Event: Nepal Earthquake
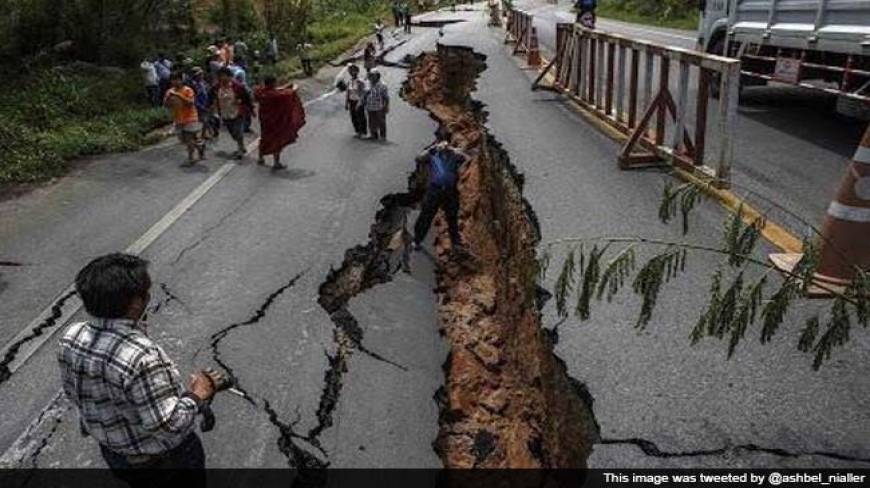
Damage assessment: damage